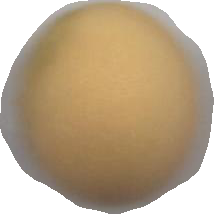
Variety: Dega